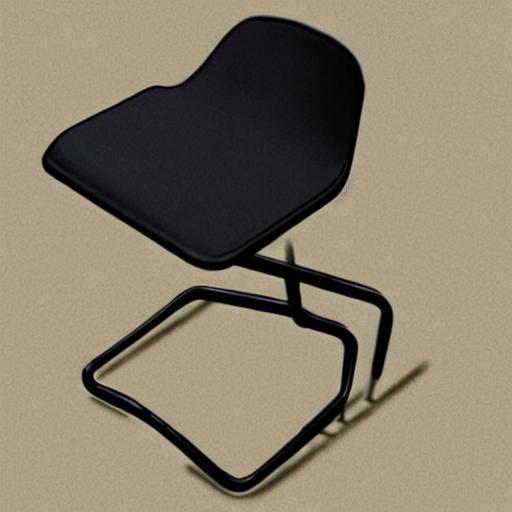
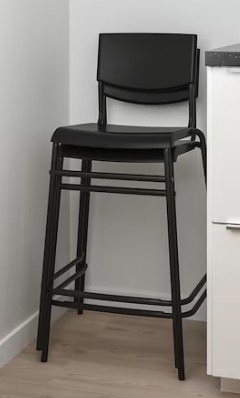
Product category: stool
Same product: no